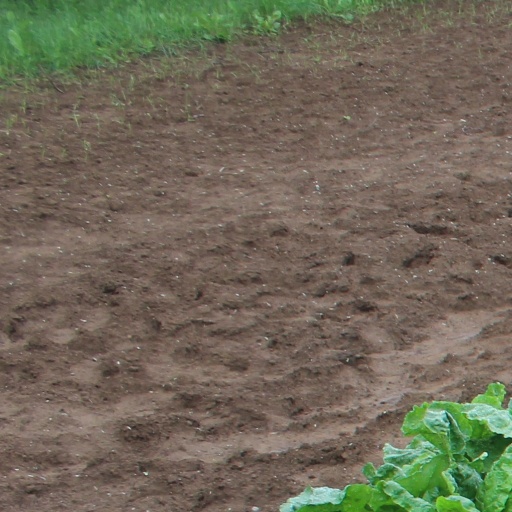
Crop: sugar beet